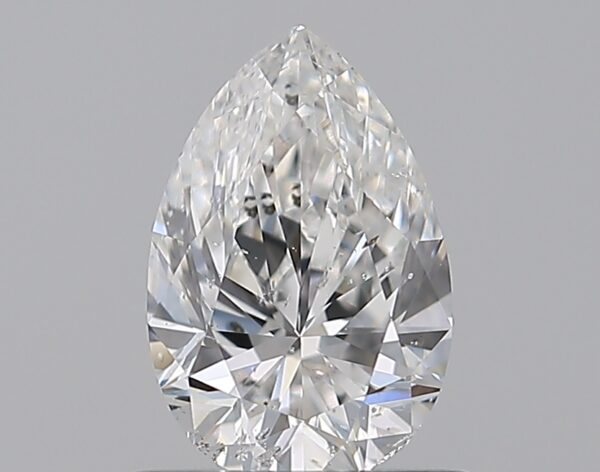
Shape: pear
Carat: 0.7
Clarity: SI2
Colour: F
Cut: VG
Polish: EX
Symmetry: GD
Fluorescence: N
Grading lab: GIA
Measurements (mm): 7.41 x 4.88 x 3.19